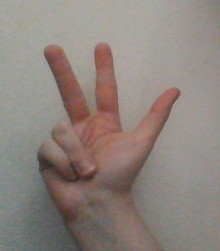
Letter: al